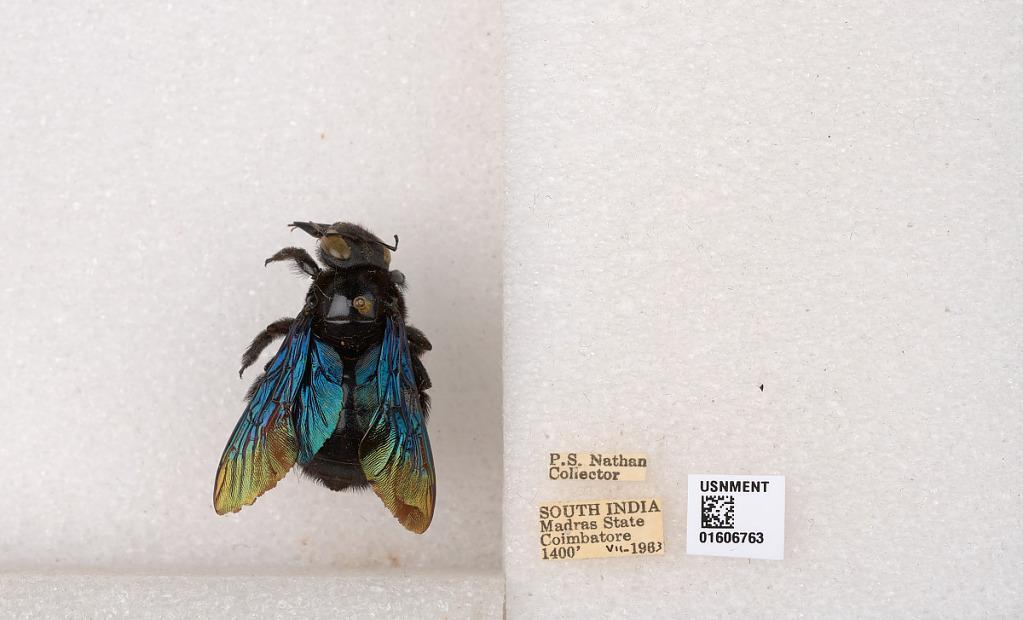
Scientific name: Xylocopa (Biluna) auripennis auripennis Lepeletier
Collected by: P. Nathan
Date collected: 1963-7-1
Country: India
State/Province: Tamil Nadu
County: Coimbatore
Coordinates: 10.9955, 76.9034